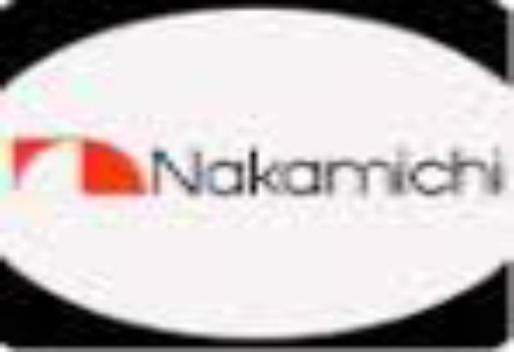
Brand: nakamichi-1
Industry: Necessities